Carraixet

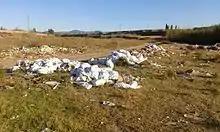

In September 2015, representatives from the Compromís collective, that is situated the banks of the Carraixet, met at Pont Sec ("dry bridge") to defend the ravine as a natural space, to begin to value its landscapes, and its biologic and hereditary values, and to report the aggressions that it is suffering from. The MP of Compromís, Joan Baldoví, presented an amendment of the general State budget, demanding an investment to adapt the riverside as a green road with shade, accessible zones, tourist indications and relaxing zones.